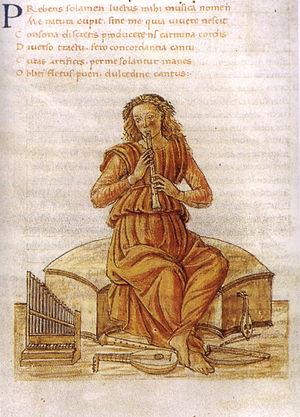
Martianus Minneus Felix Capella a vécu à Carthage. Il est l'auteur des Noces de Philologie et de Mercure, datant probablement du début du Vᵉ siècle. Cette encyclopédie allégorique en neuf livres a servi de manuel et de référence durant un millénaire.